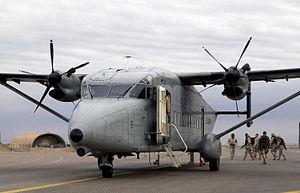
Cet article liste les aéronefs des forces armées des États-Unis. Les prototypes sont généralement préfixés par un « X » et sans nom, tandis que les modèles de pré-série sont généralement précédés d'un « Y ».